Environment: real
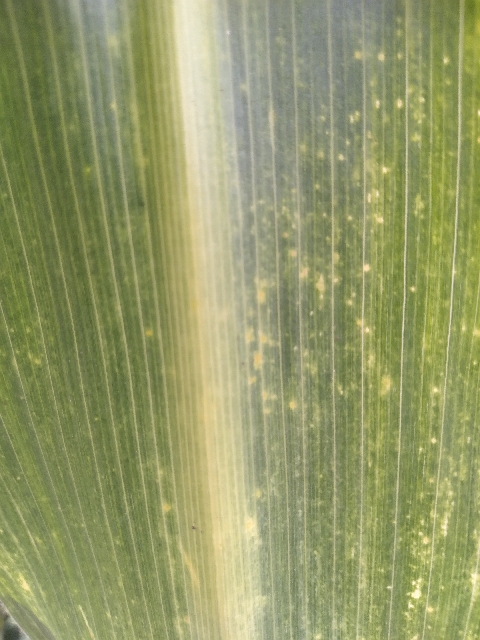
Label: lethal_necrosis